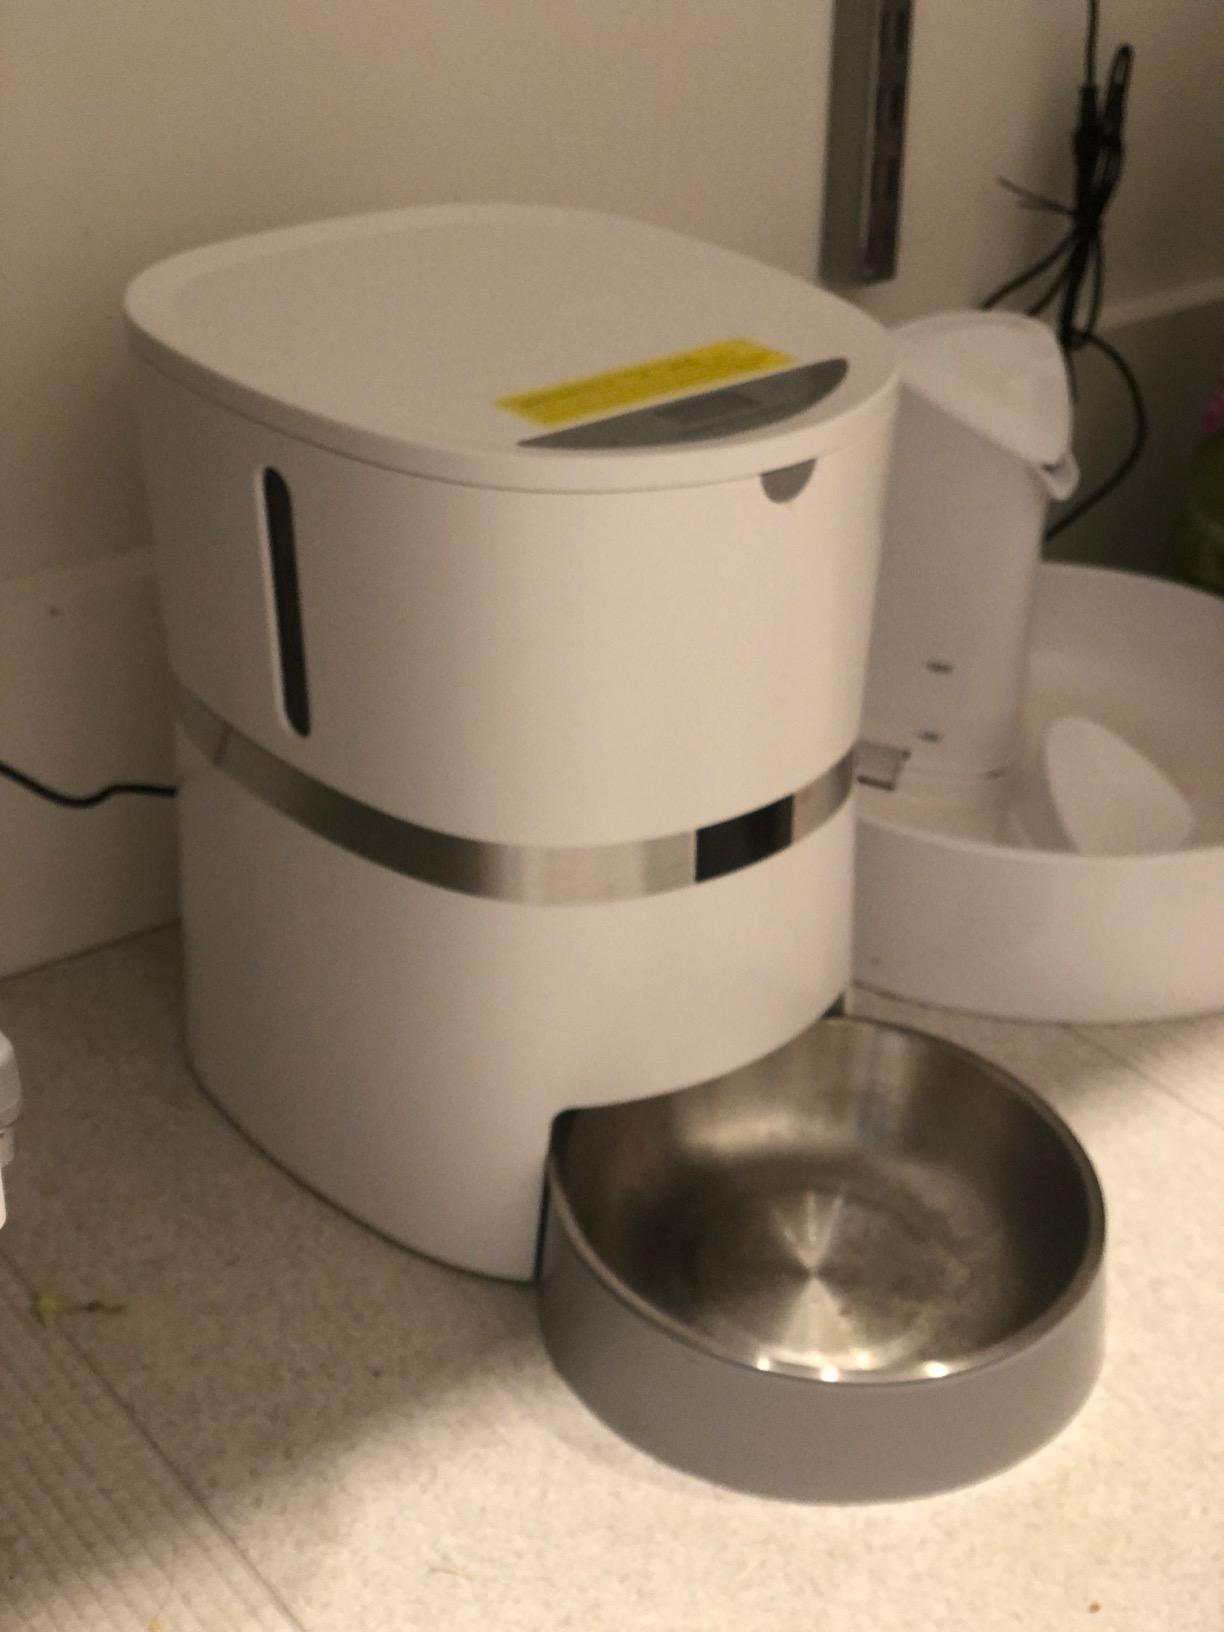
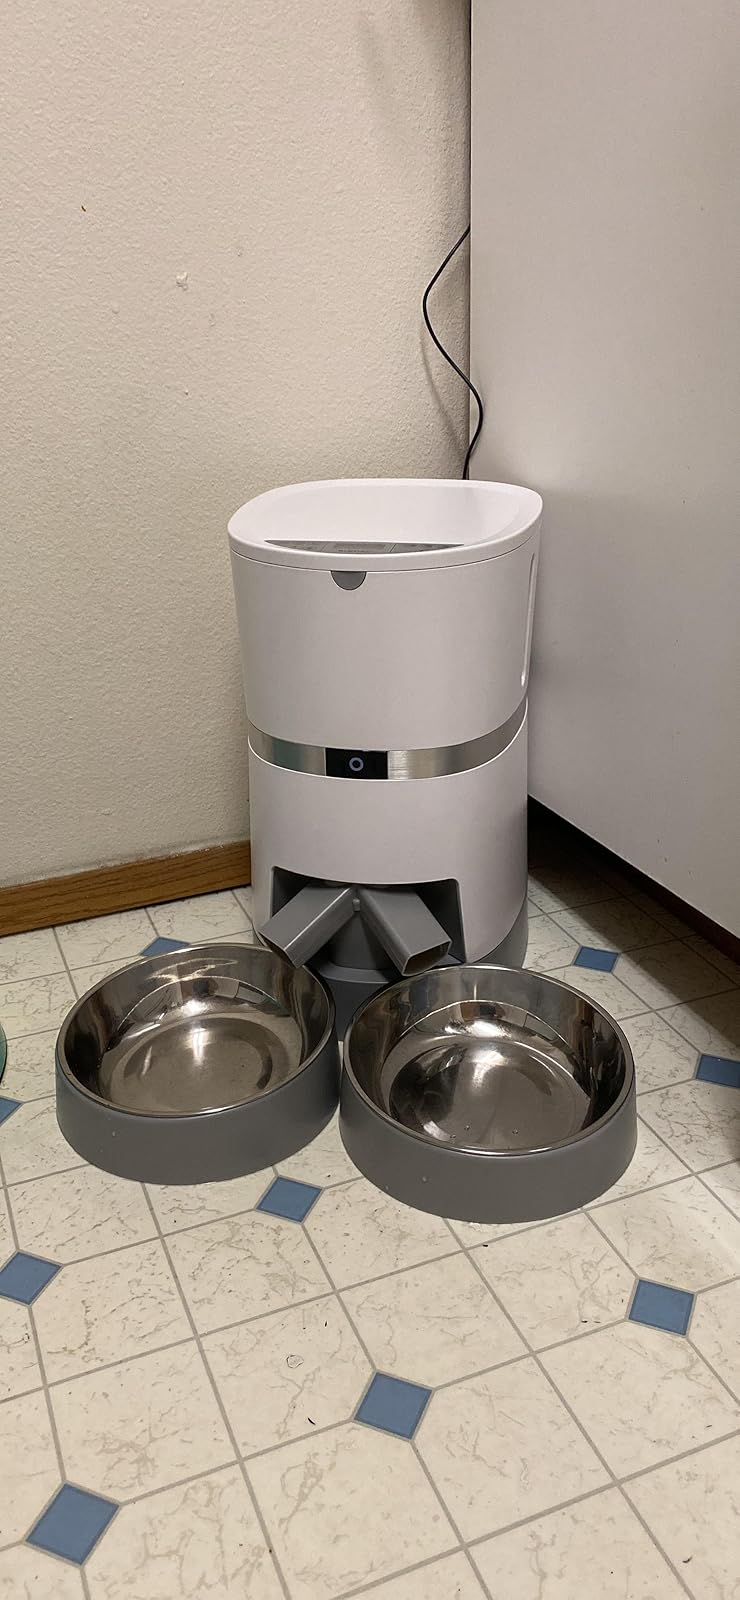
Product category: items_feeder
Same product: no